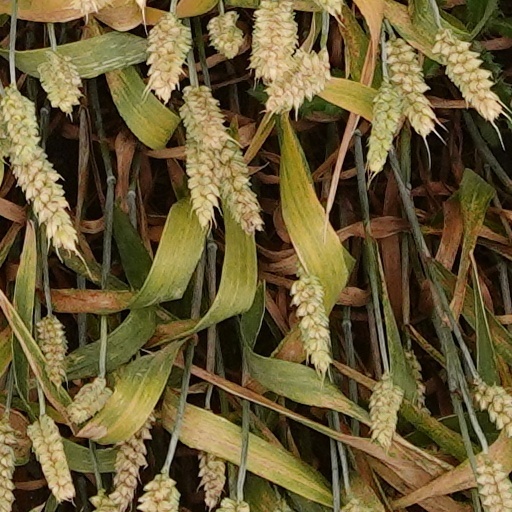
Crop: wheat